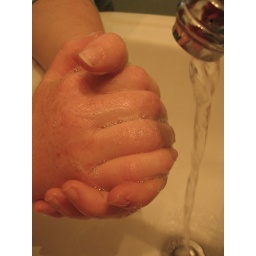
i swear to God the sink is white. i fixed it in PS and it still looks yellow ;\